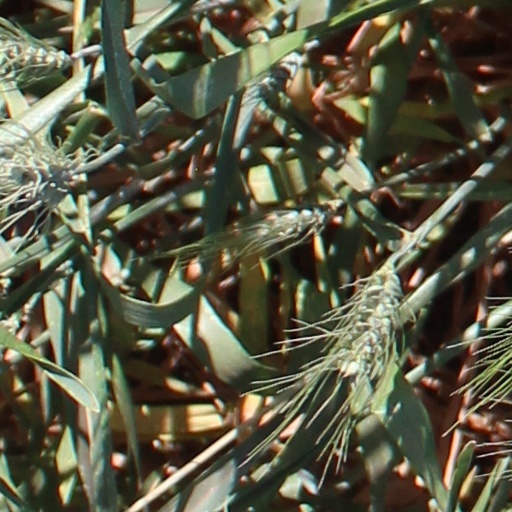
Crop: wheat